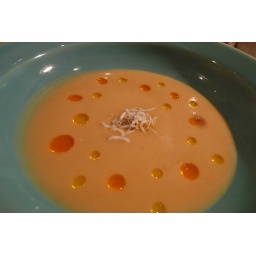
Orange soup in blue soup bowl